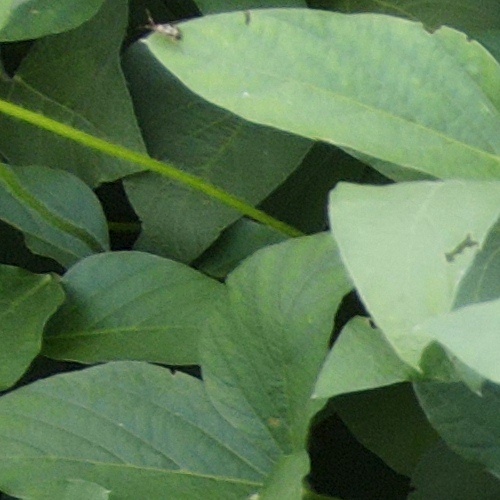
Label: Caterpillar